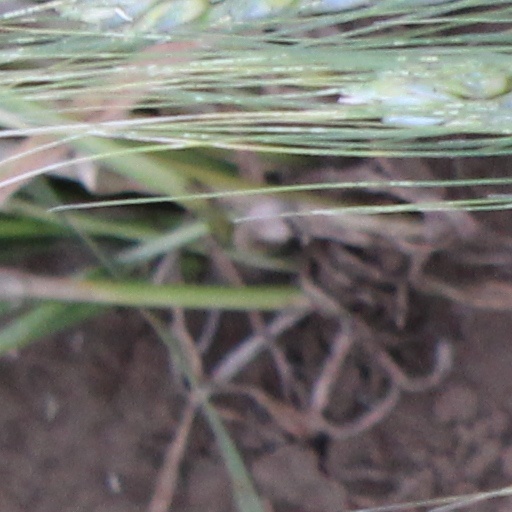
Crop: wheat